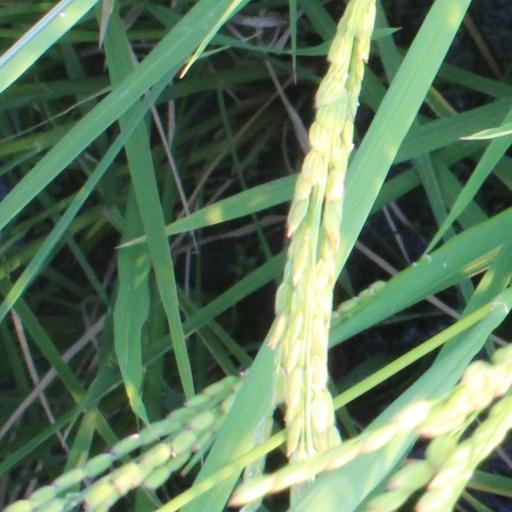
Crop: rice